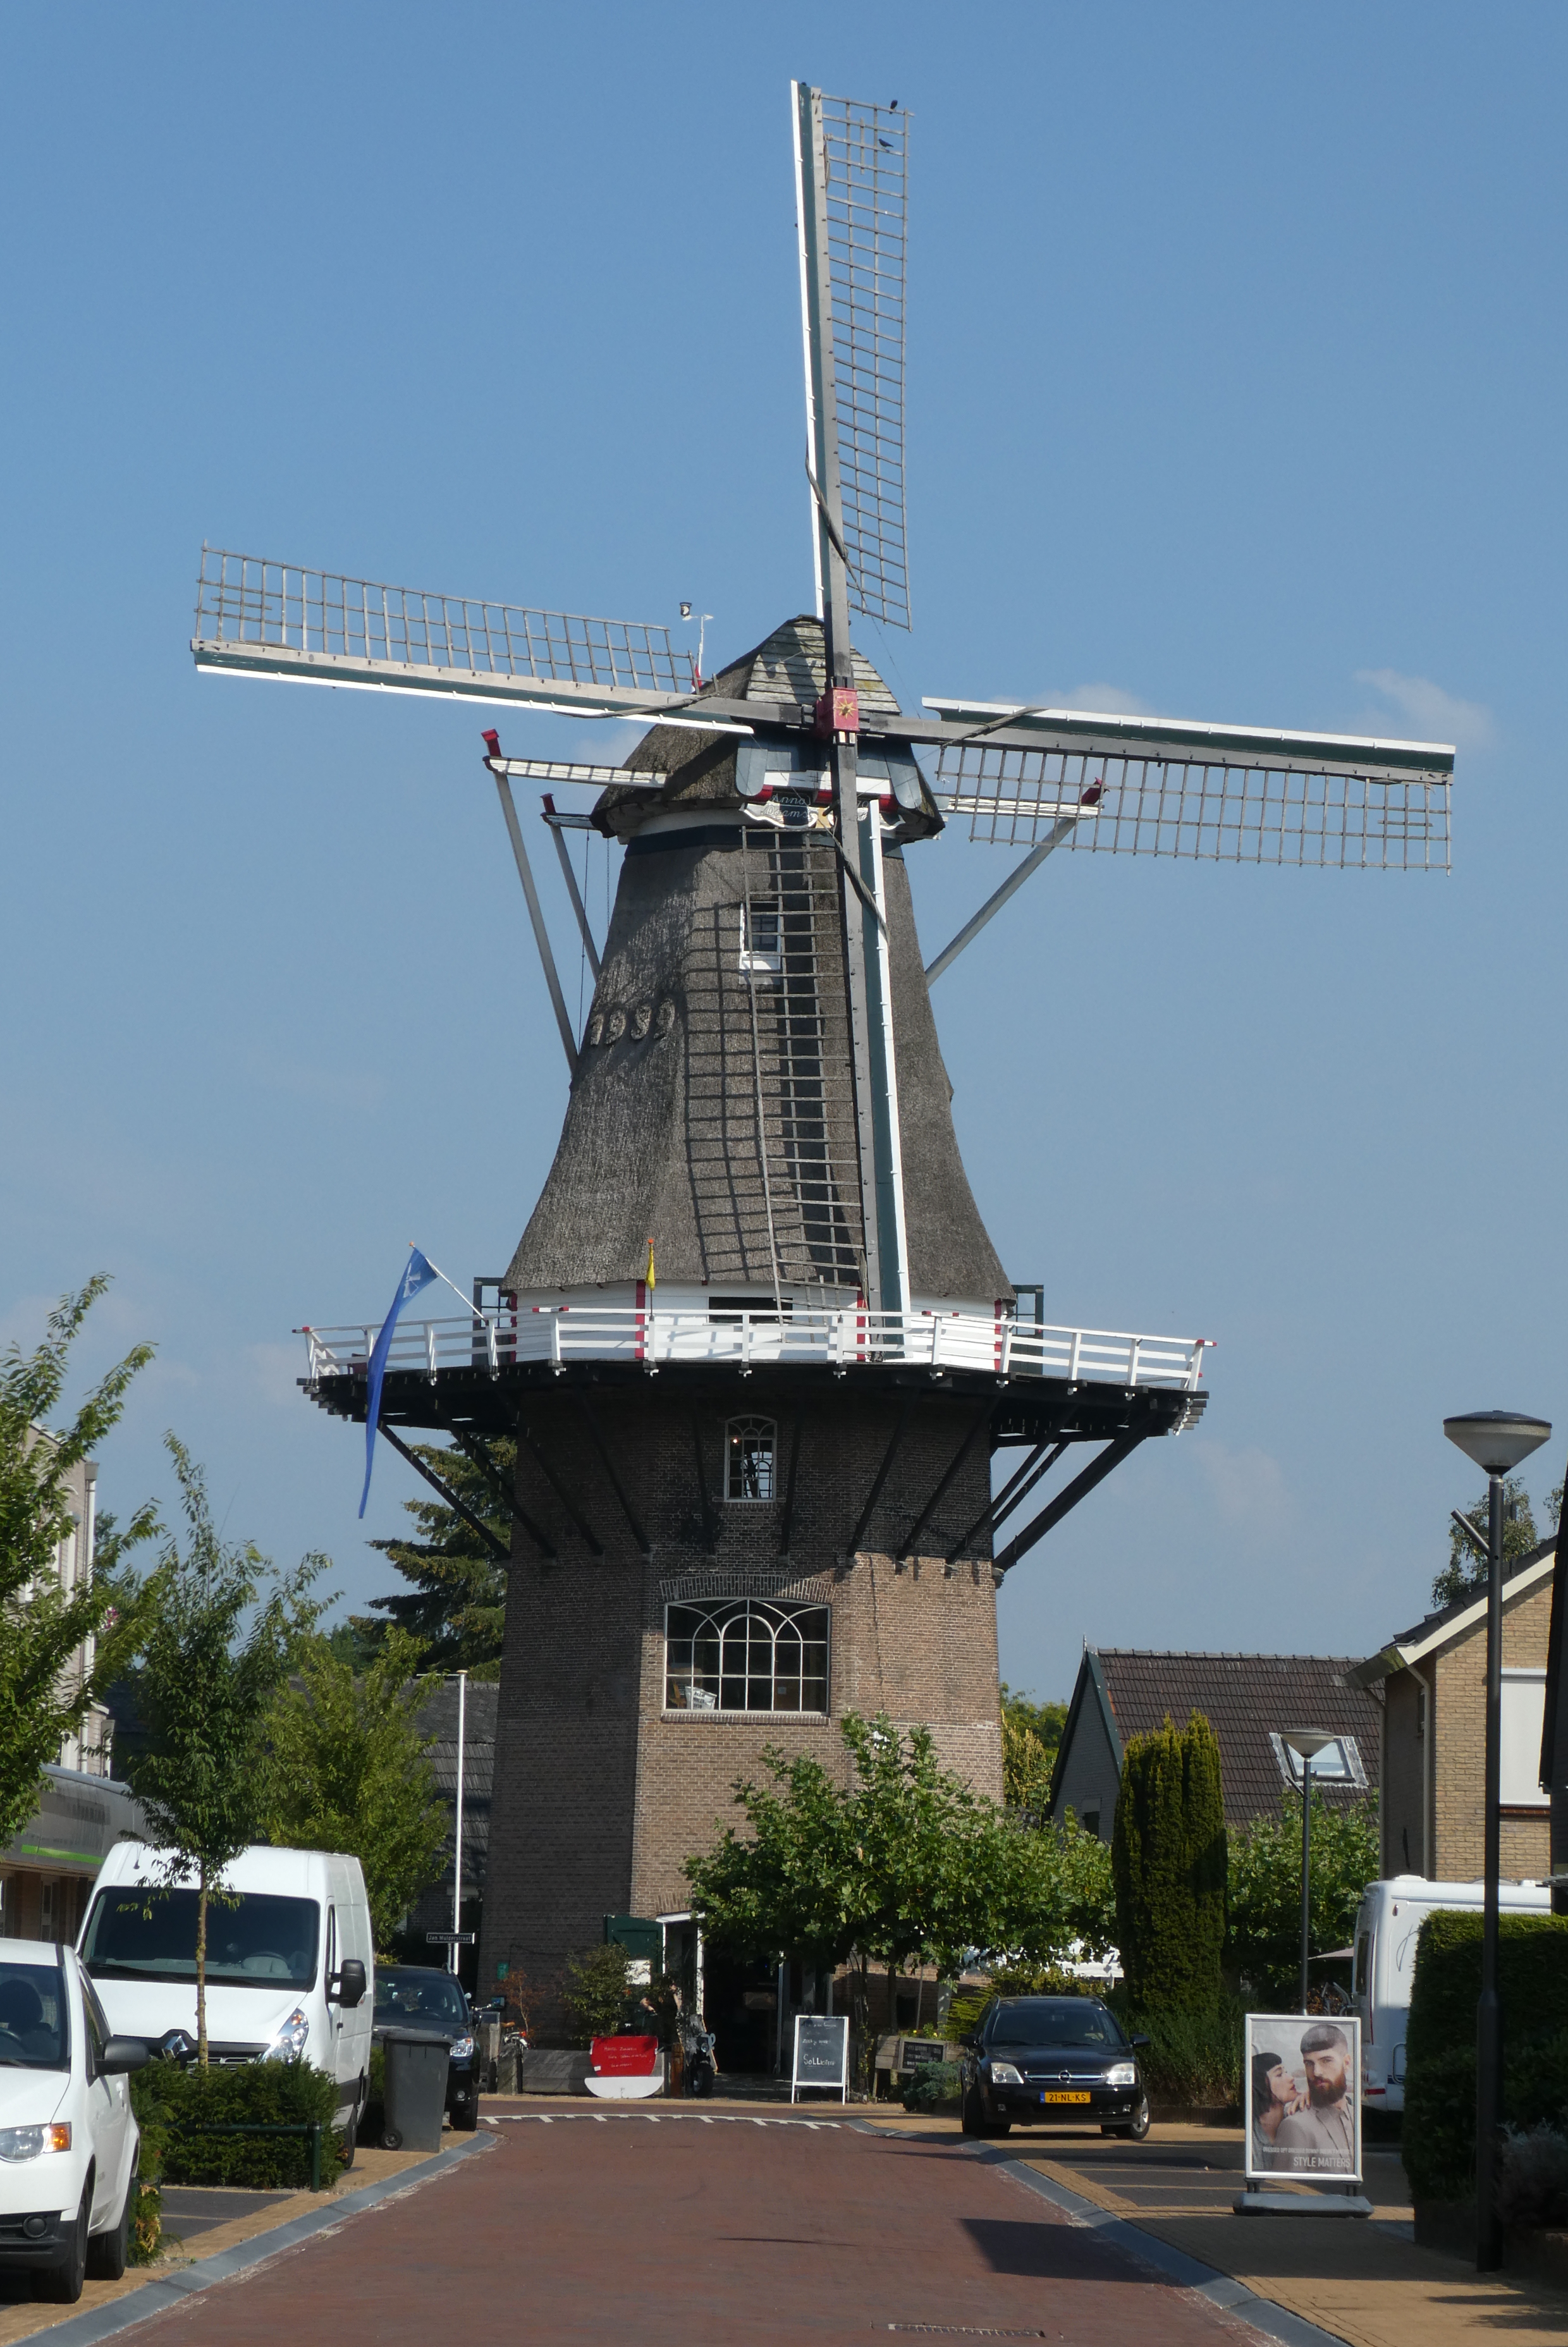
mill, netherlands, wicks, windmill, wind turbine, building, architecture